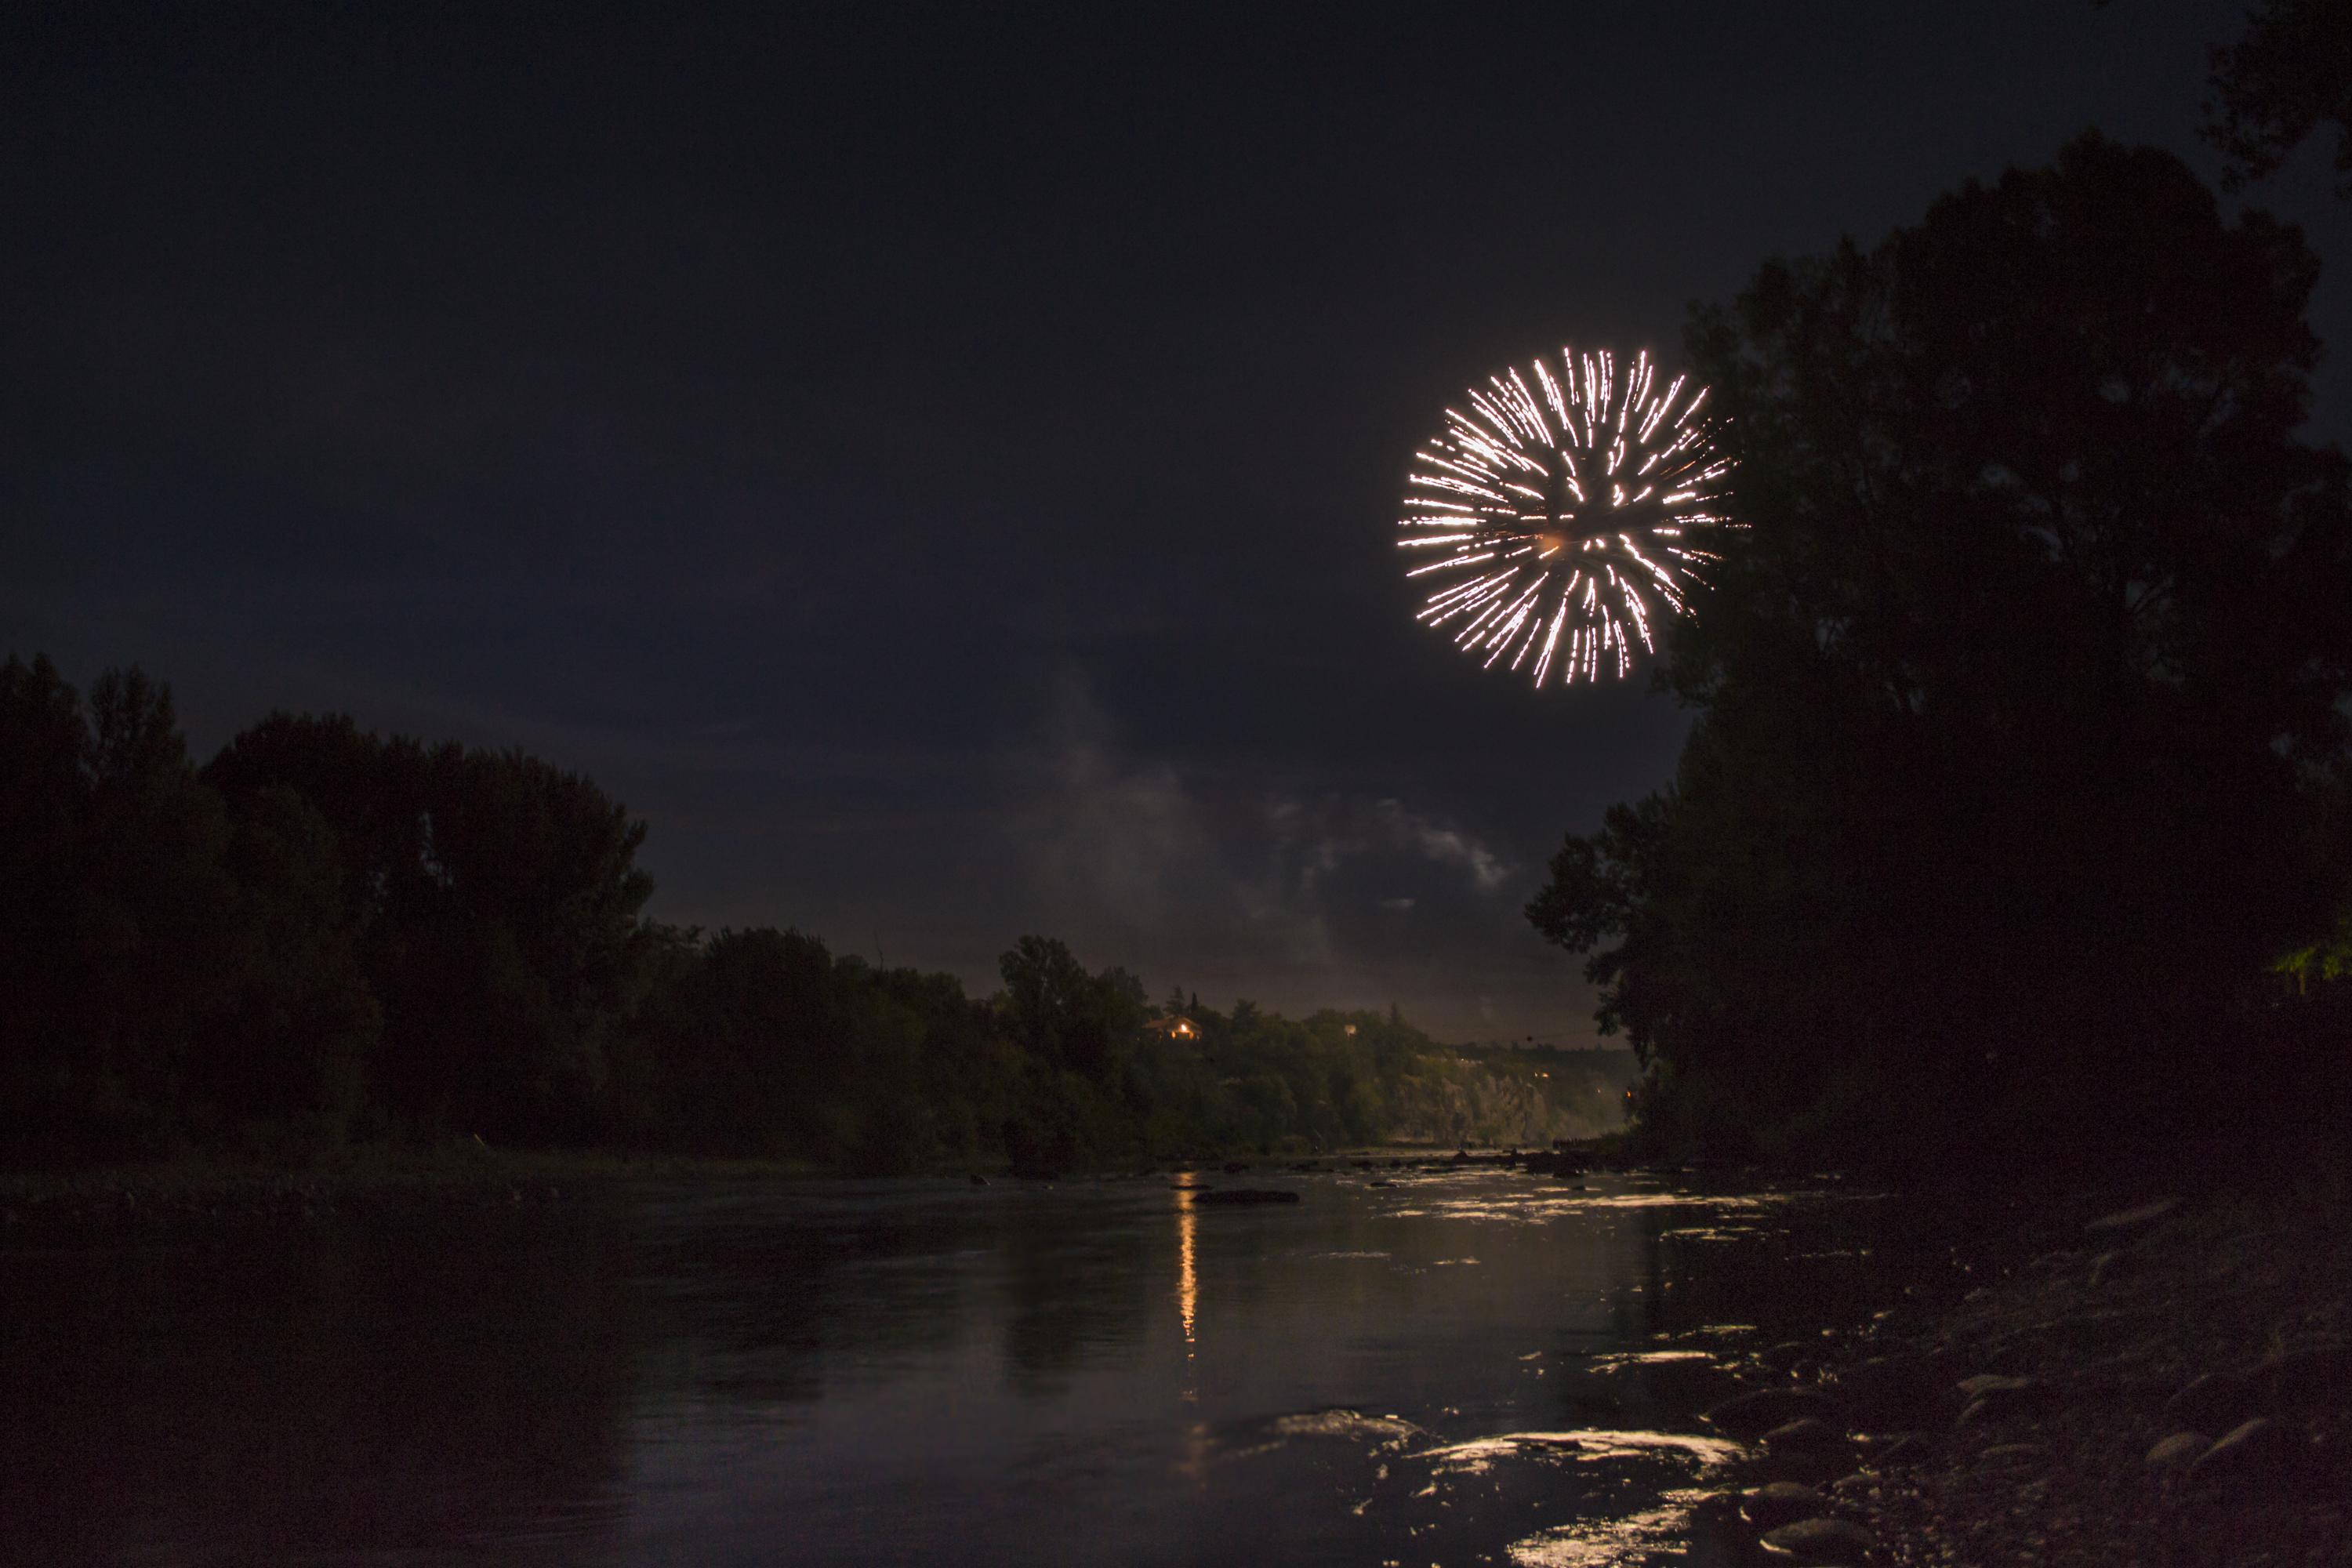
night, recreation, dusk, europe, evening, reflection, nikon, moonlight, fireworks, fete, feu, artifice, nationale, event, nikkor, ardeche, riviere, c uruyann, outdoor recreation